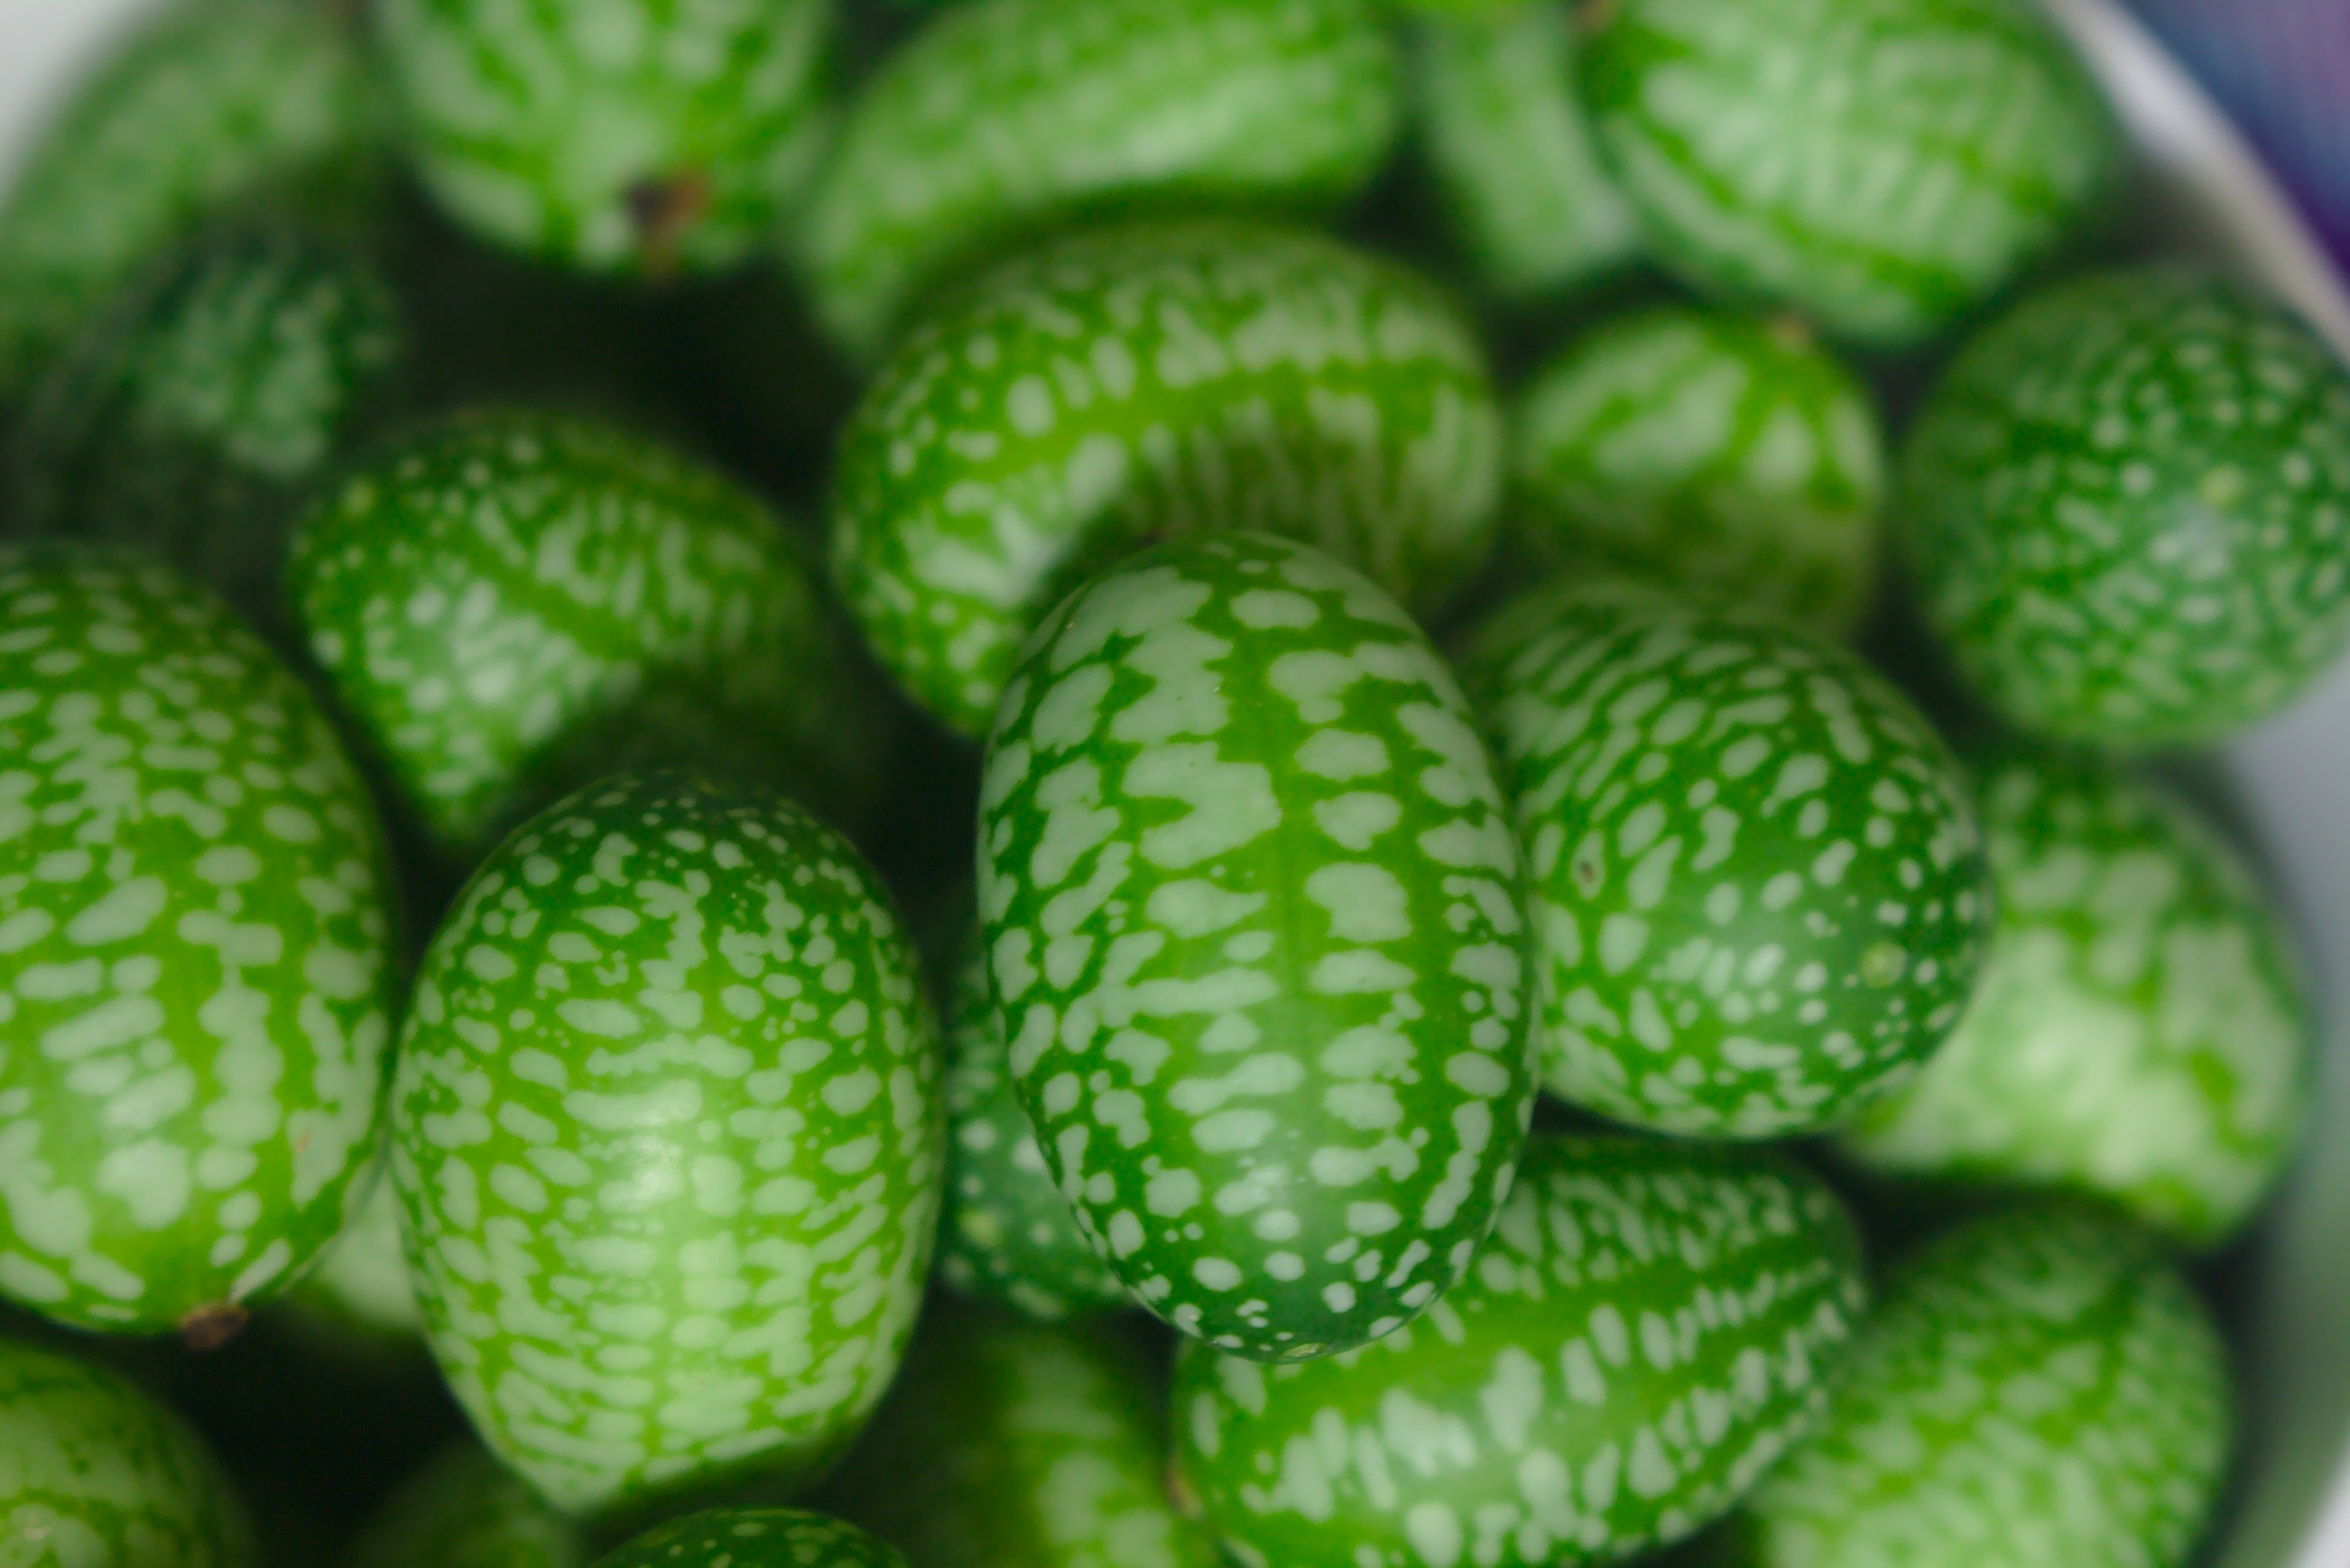
plant, fruit, flower, bowl, food, green, produce, vegetable, natural, small, closeup, healthy, delicious, freshness, gourd, tiny, cucumber, vegan, vegetarian, raw, organic, cucurbita, gherkin, flowering plant, healthy snack, mexican sour gherkin, melothria scabra, cucamelon, land plant, cucumber gourd and melon family, momordica charantia